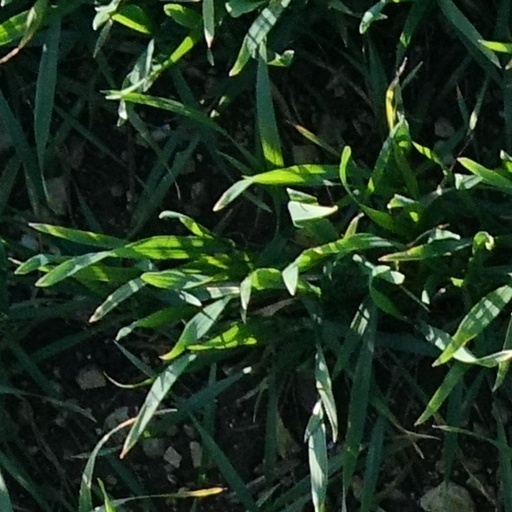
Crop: wheat